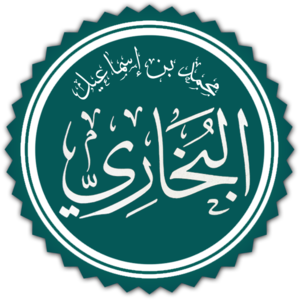
Muhammad al-Bukhari
Al-Bukharis navn i arabisk kalligrafi
Muhammad al-Bukhari var en persisk lærd, der udgav en af de vigtigste hadith-samlinger om Muhammeds liv. Al-Bukhari samlede og udvalgte ca. 7.000 såkaldte traditioner om Muhammeds sædvane. Hans hadithsamling, ofte omtalt som Sahih Bukhari er den største og af mange muslimer anset for at være den mest troværdige kilde til Muhammeds liv og synspunkter.